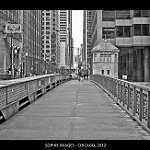
Label: B & W